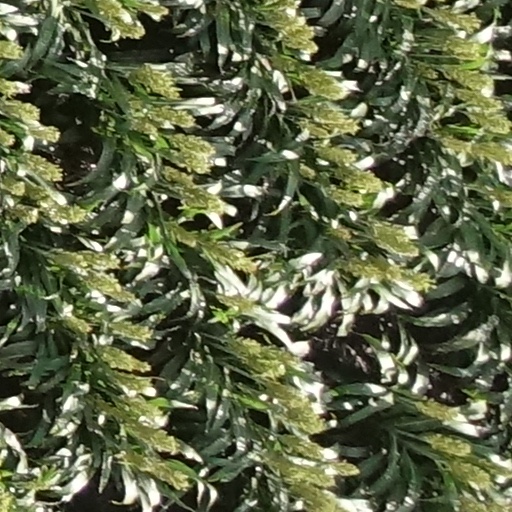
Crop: sorghum